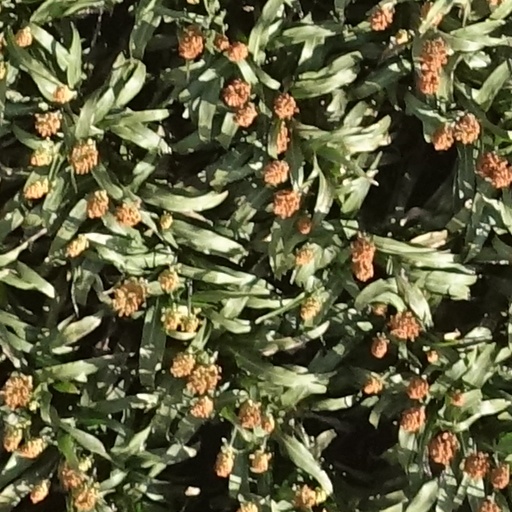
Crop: sorghum